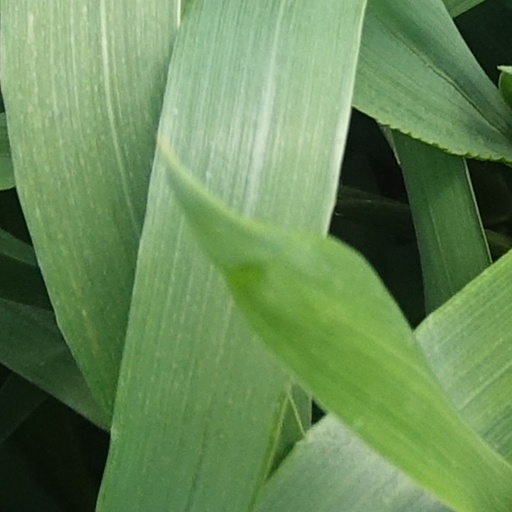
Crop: wheat